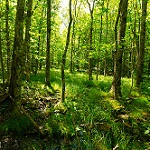
Scene: Outdoor